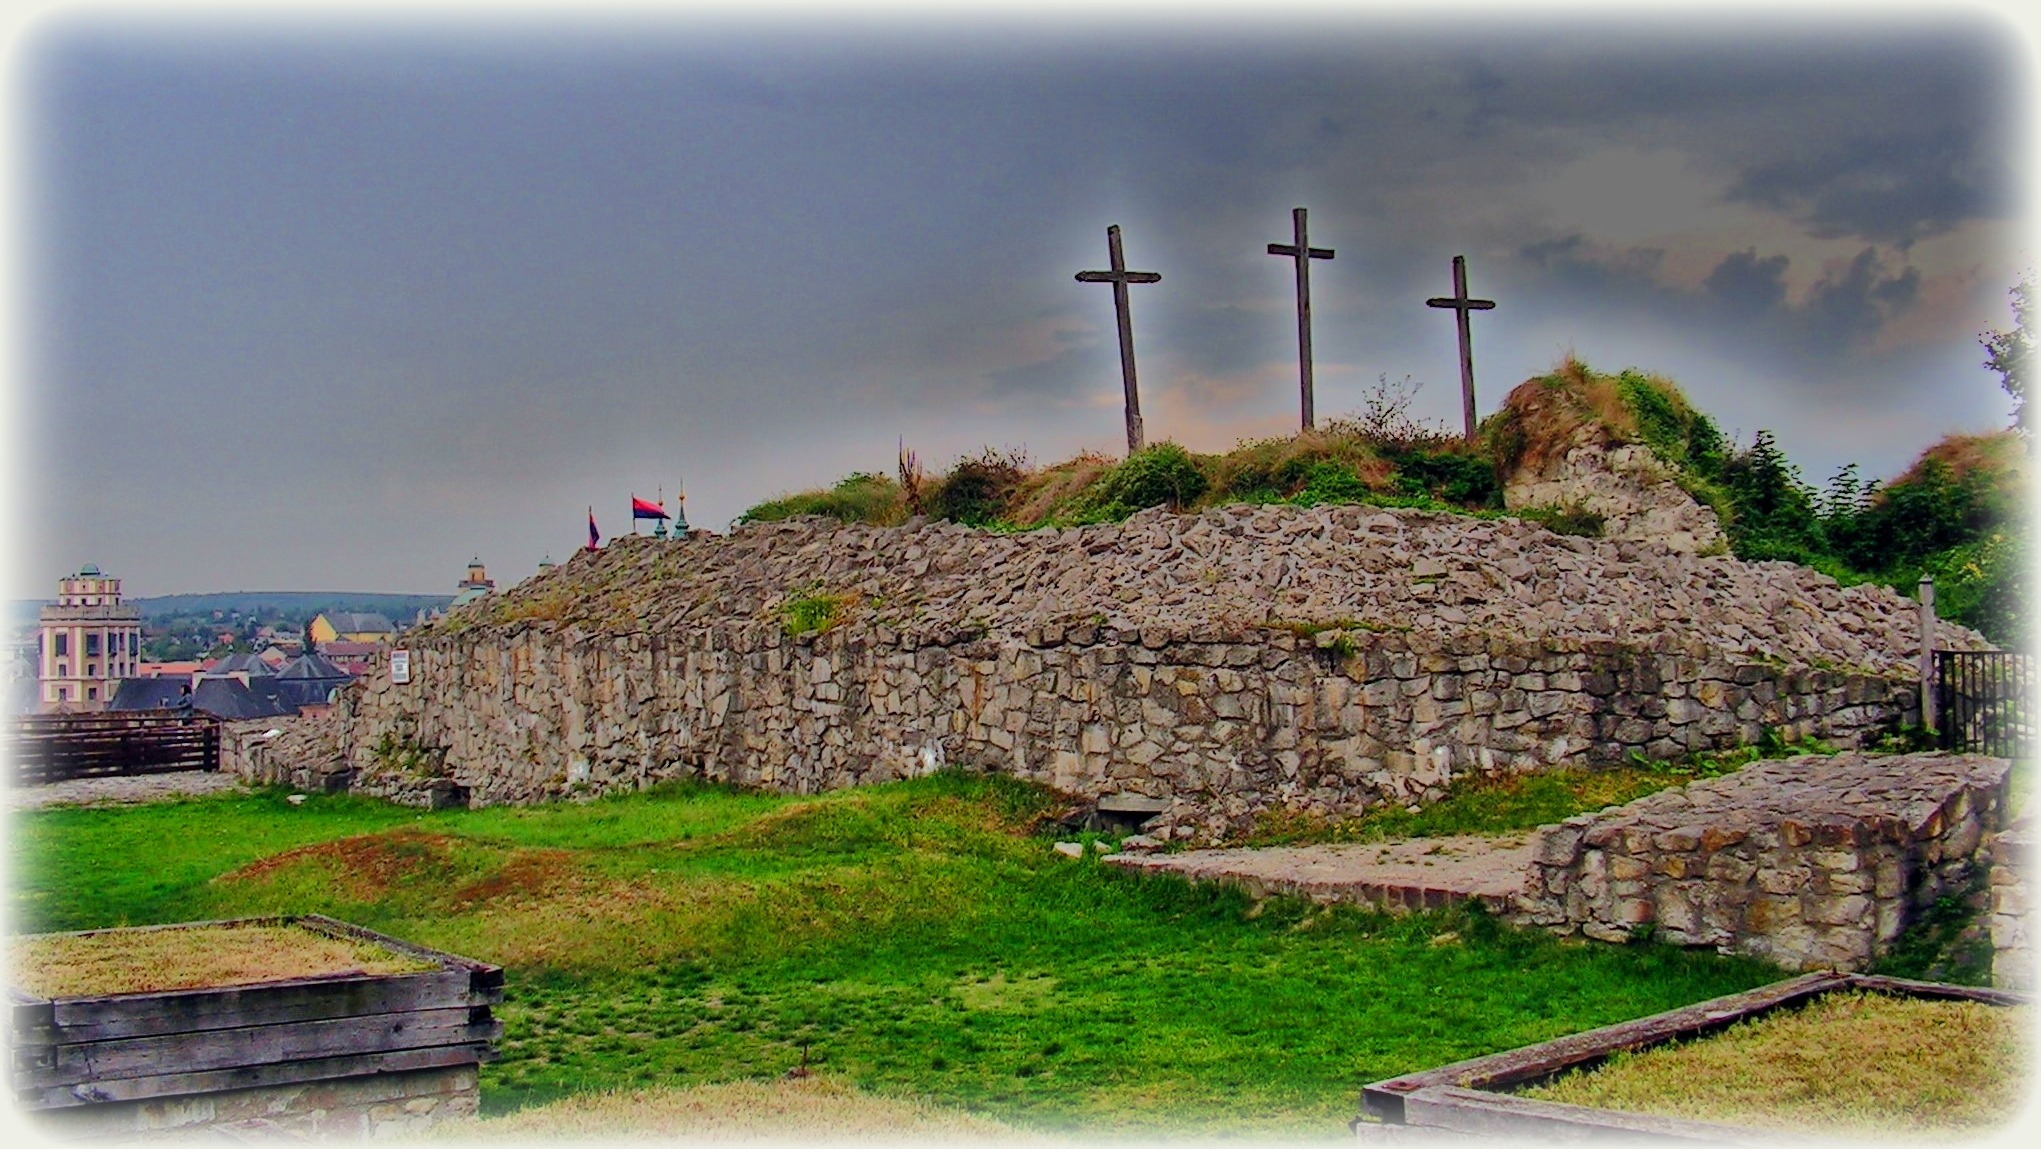
sea, coast, windmill, building, wall, tower, castle, landmark, fortification, terrain, waterway, ruins, hungary, kreuzberg, crosses, rural area, egger